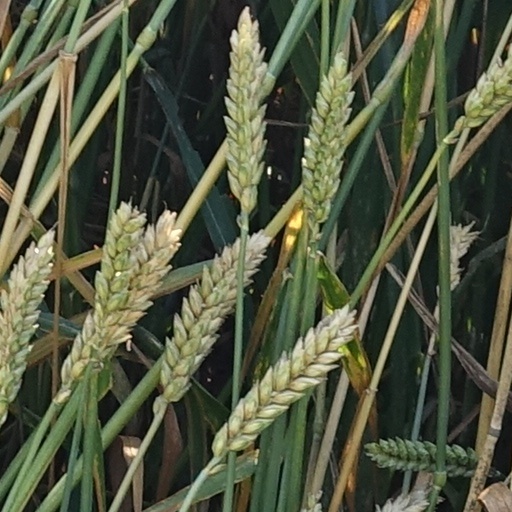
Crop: wheat